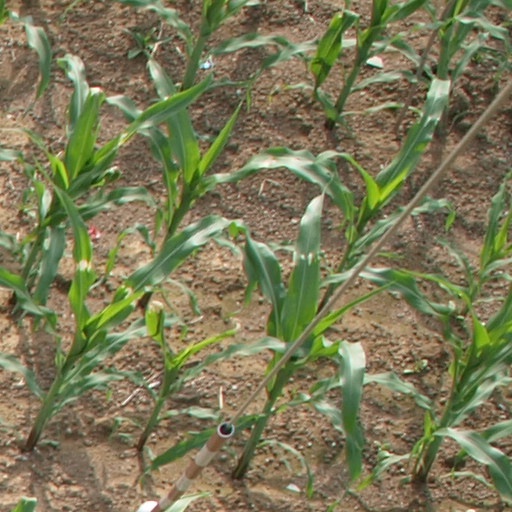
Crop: maize; corn